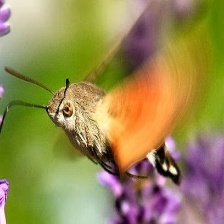
Species: HUMMING BIRD HAWK MOTH